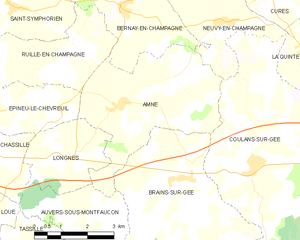
Carte des communes françaises